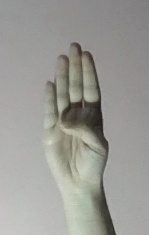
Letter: kaaf